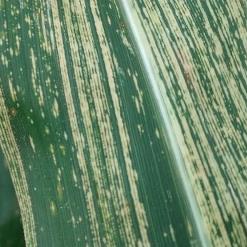
Crop: Maize
Condition: stripe-d